Neighbour Rosicky

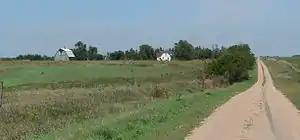
Pavelka farmstead in rural Webster County, Nebraska, setting of "Neighbour Rosicky"

"Neighbour Rosicky" is a short story by Willa Cather. It appeared in the "Woman's Home Companion" in 1930, under the title "Neighbor Rosicky". In 1932, it was published in the collection "Obscure Destinies".